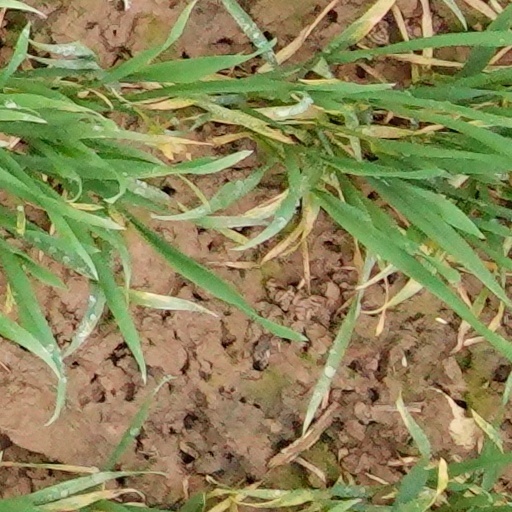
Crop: wheat